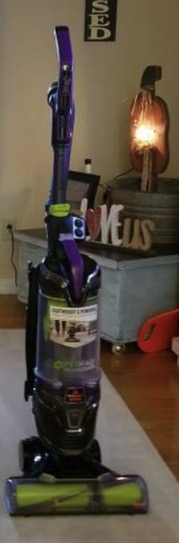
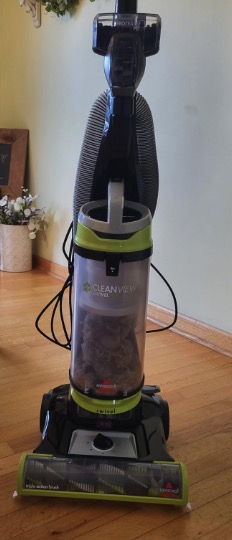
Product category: items_vacuum
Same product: no